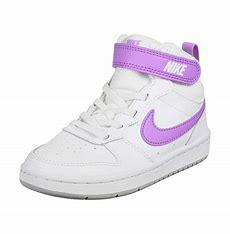
Brand: Nike
Model: Court Borough 2